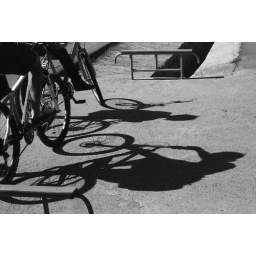
on the road in black and white with dan and ruxandra